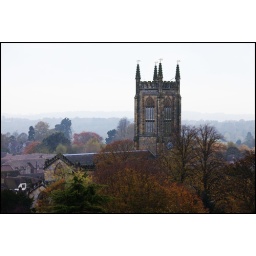
View of St Swithuns church in east Grinstead from the top of the old water tower.